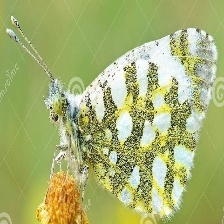
Species: EASTERN DAPPLE WHITE
Butterfly family (ImageNet category): cabbage_butterfly